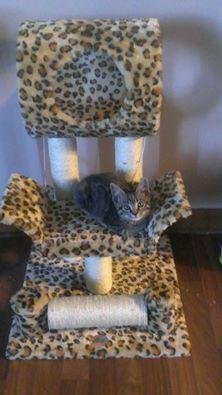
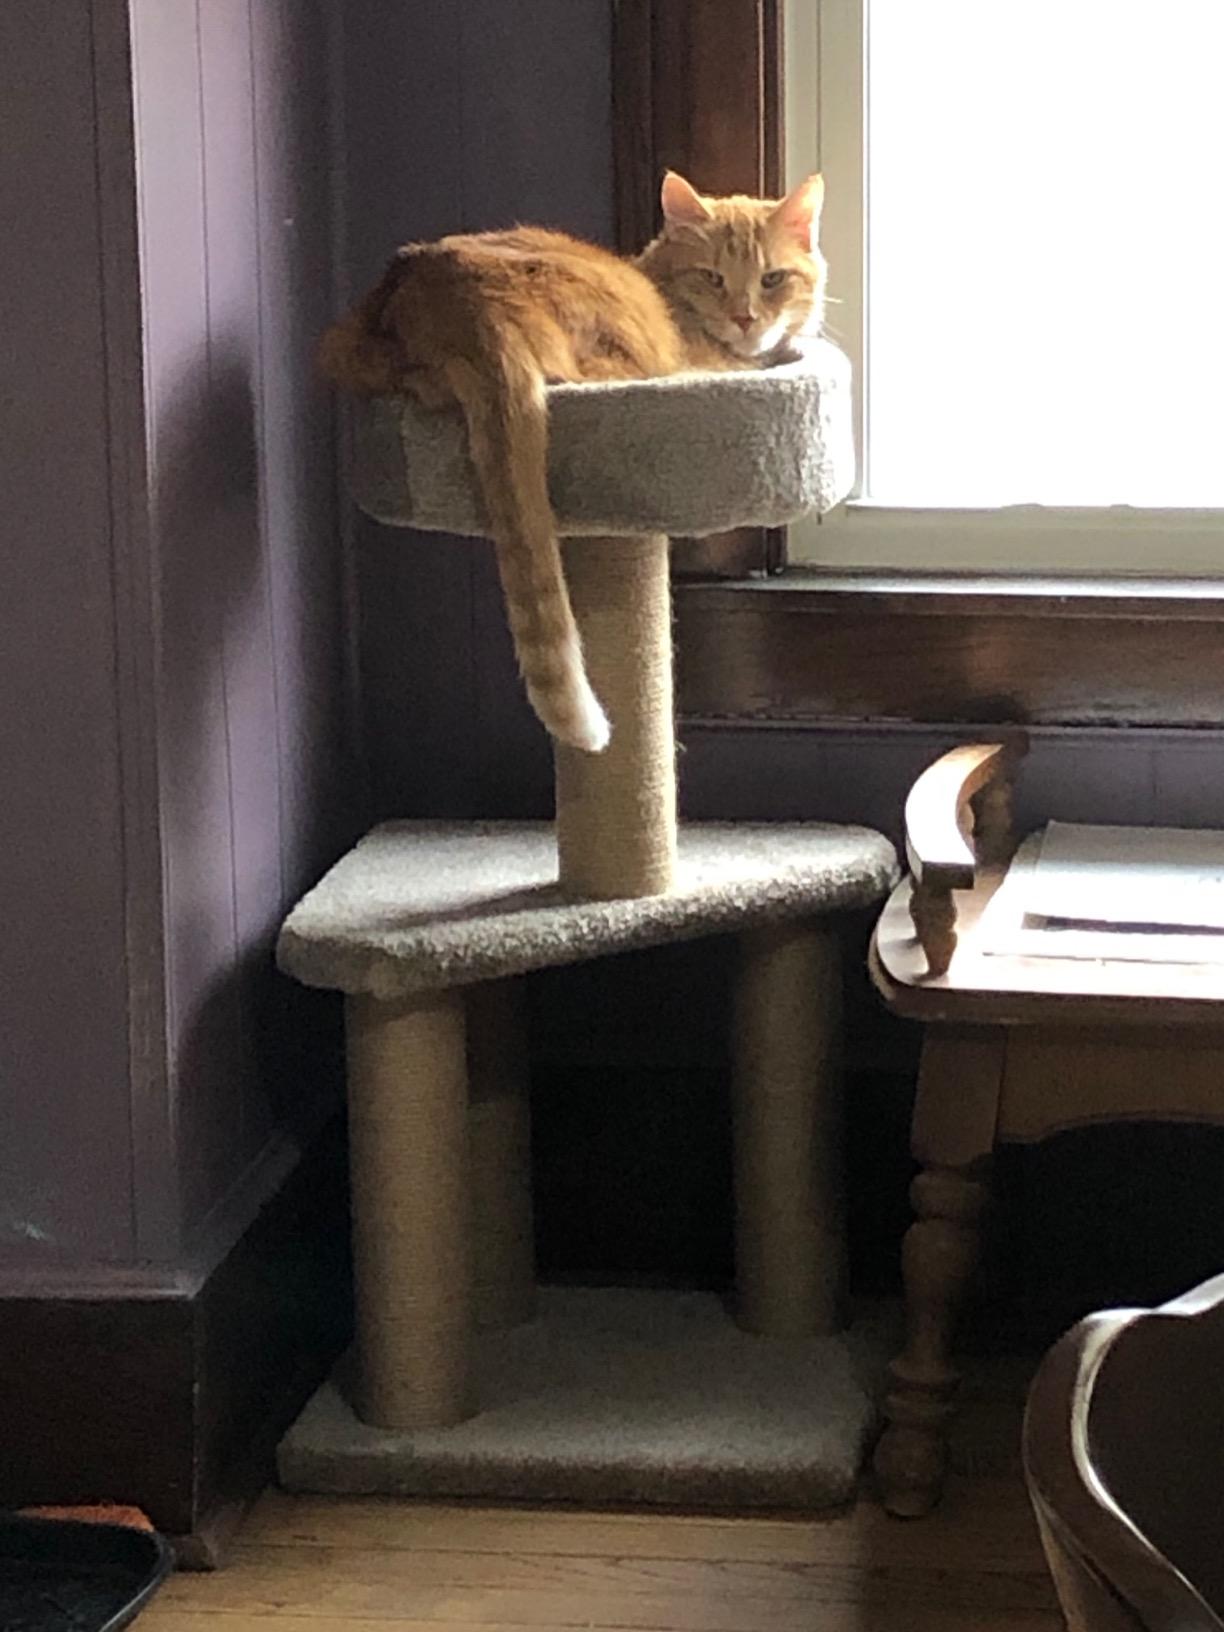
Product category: items_cat tree
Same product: no